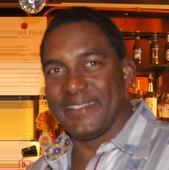
Age: 43